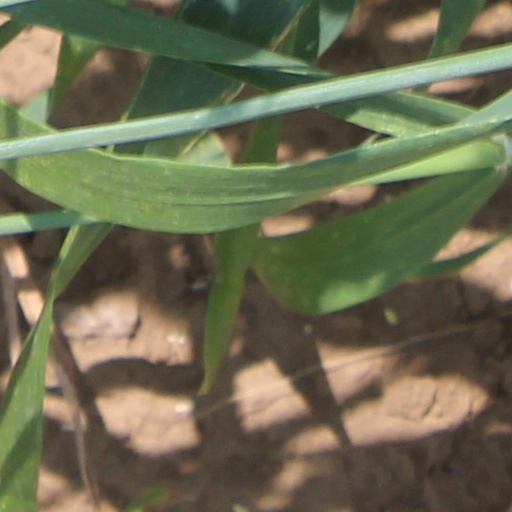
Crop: wheat